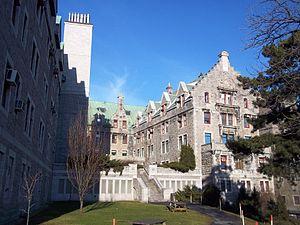
Vue de la façade générale du lieu historique national du Canada du Pavillon Hersey, qui montre son emplacement dans un cadre institutionnel en tant qu’élément de l’hôpital Royal Victoria de Montréal.